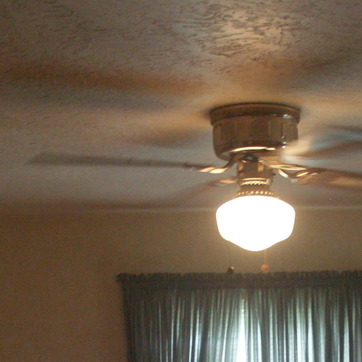
Material: painted